Henri Loux

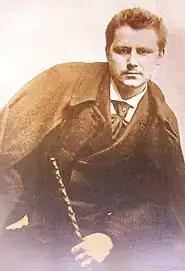
Henri Loux (date unknown)

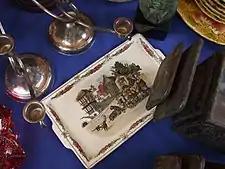
An Obernai platter

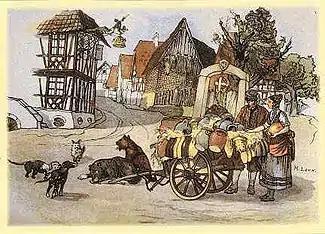
The original painting: A Pottery Salesman in Soufflenheim

Henri Édouard Loux (20 February 1873, Auenheim - 19 January 1907, Strasbourg) was an Alsatian designer, watercolorist and poster artist. He is best known for the porcelain designs he created for "Obernai" tableware.